J. Ross Robertson Cup

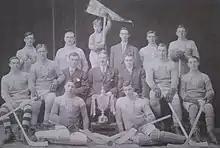
Black and white team photo with three rows of players surrounding the trophy

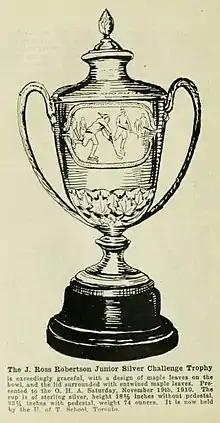
Printing which depicts the trophy

The OHA's J. Ross Robertson Cup champion was determined by a total-goals series from 1911 to 1932. The number of games played varied by season from one to three games.